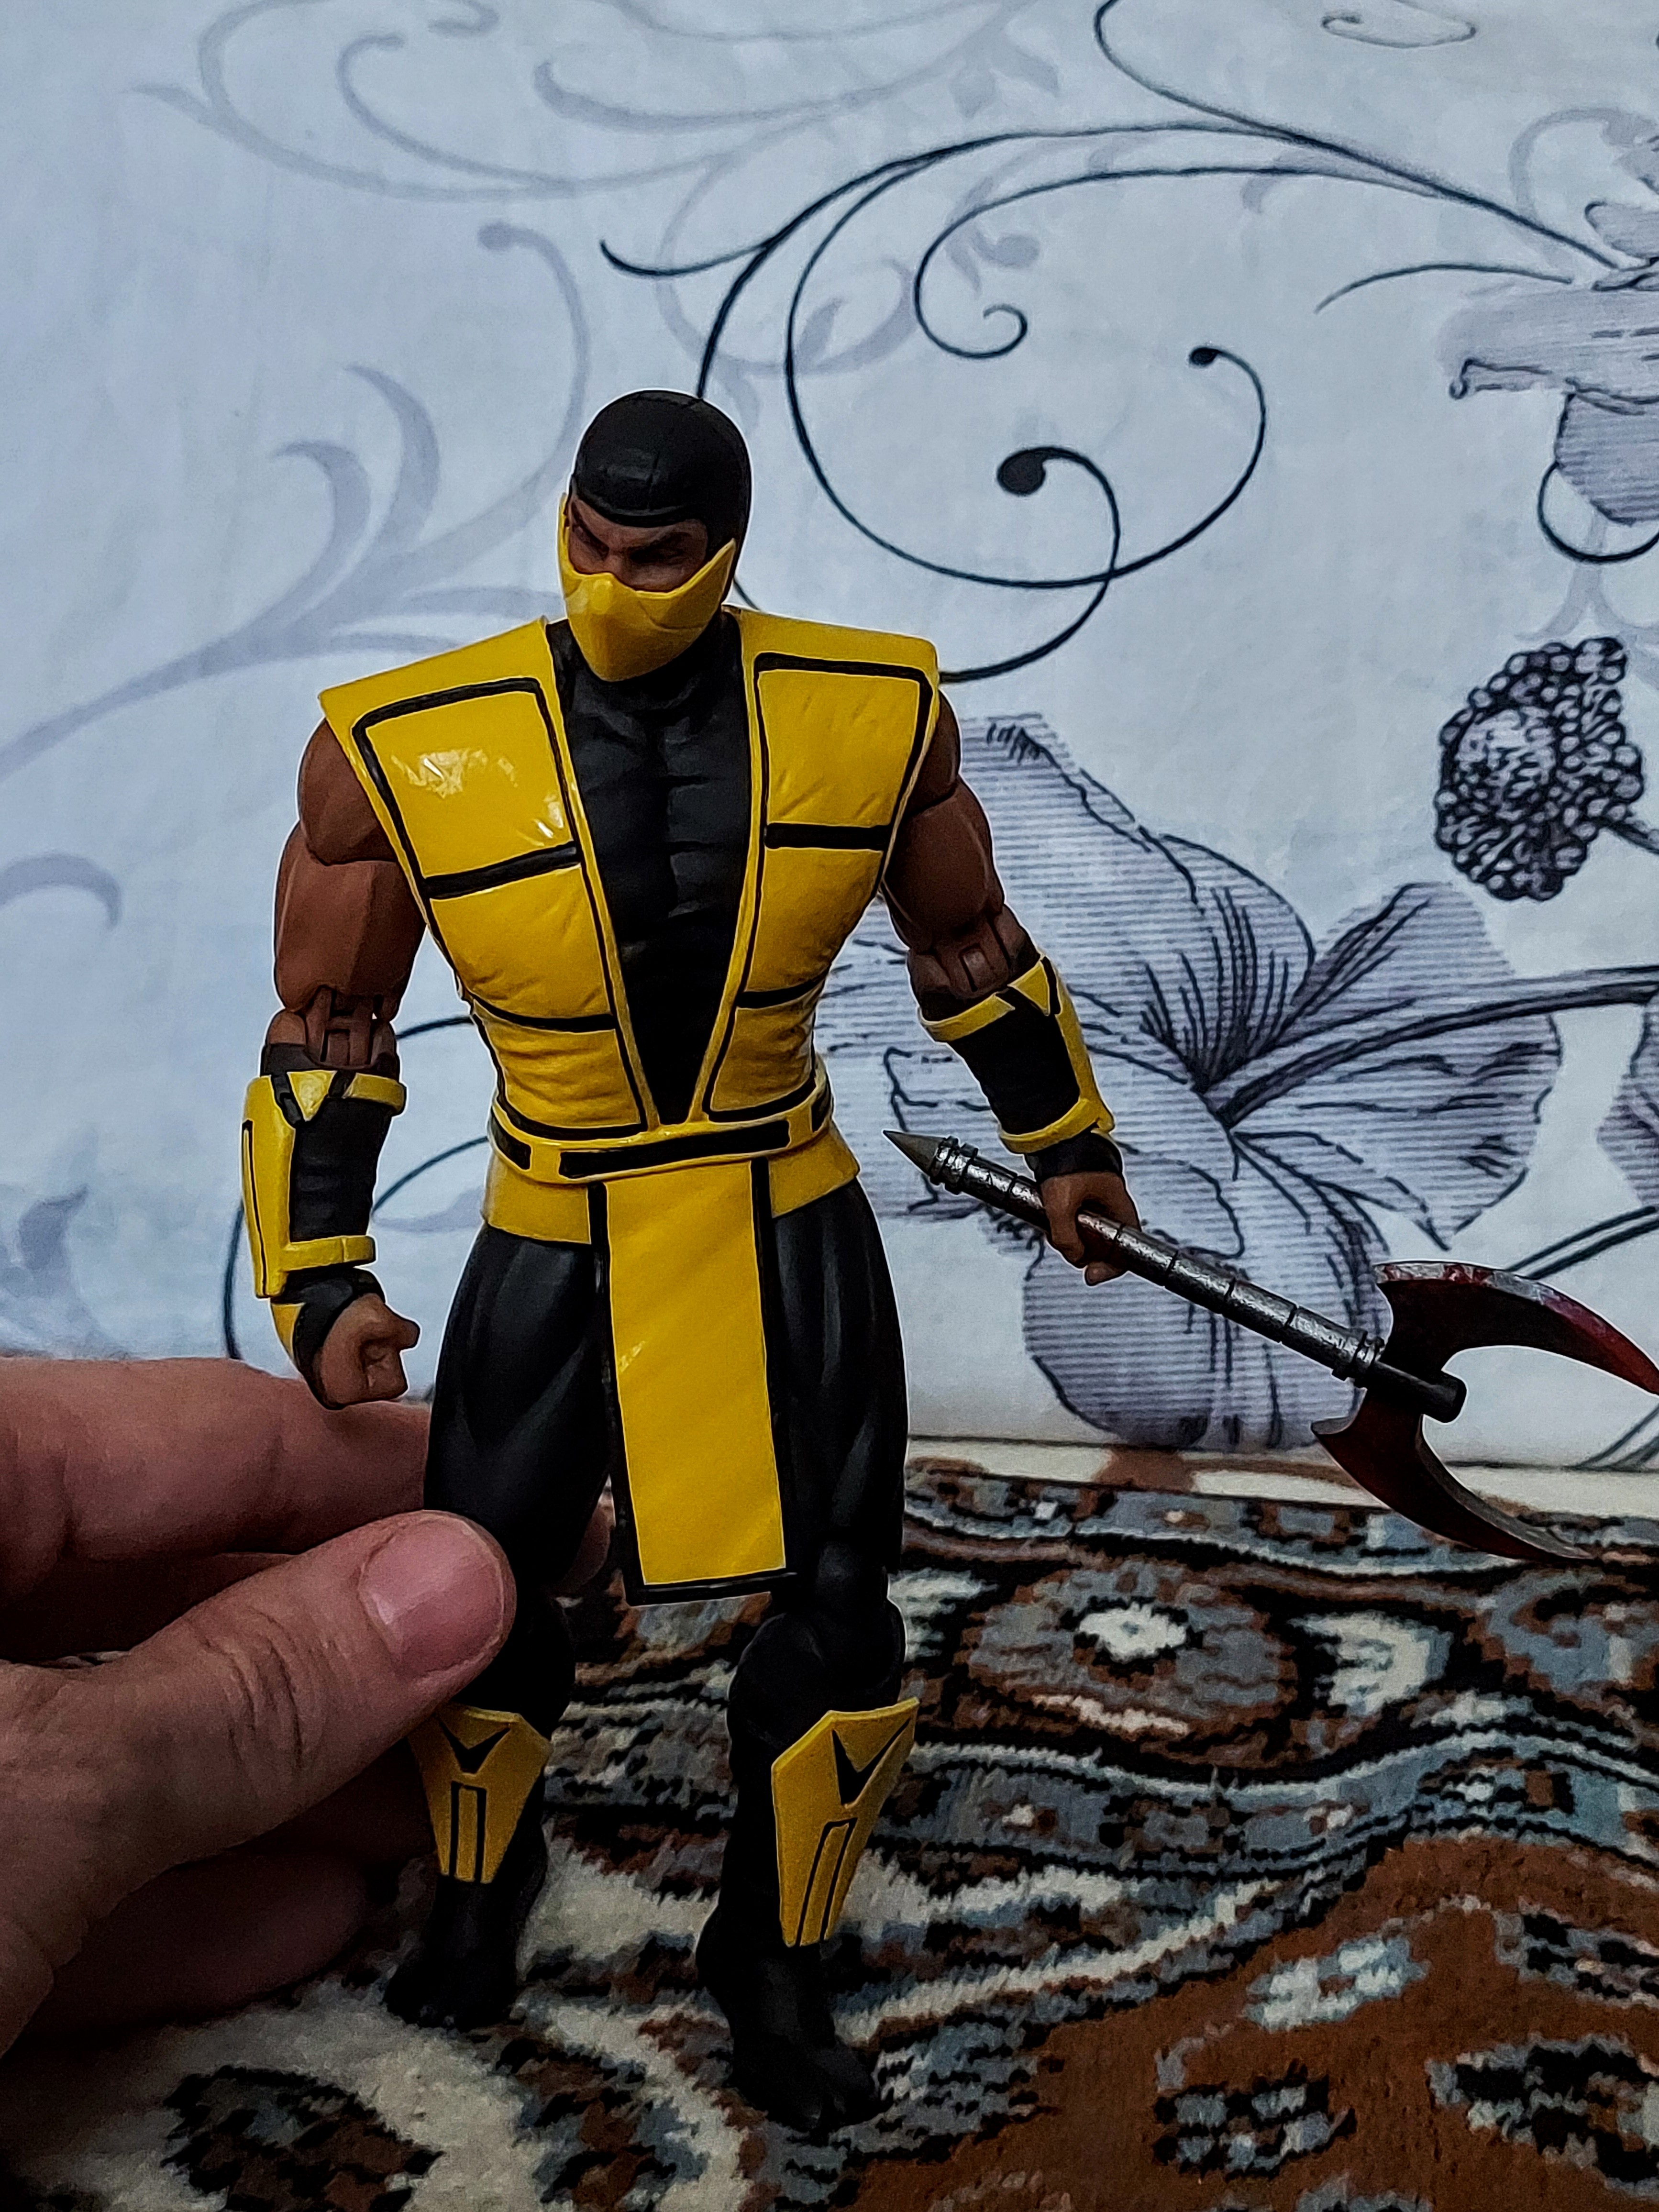
scorpion, storm, collectibles, sleeve, cartoon, gesture, art, people, illustration, armour, fictional character, painting, costume, drawing, costume design, electric blue, action figure, fiction, personal protective equipment, visual arts, hero, animation, uniform, thumb, Animated cartoon, sketch, helmet